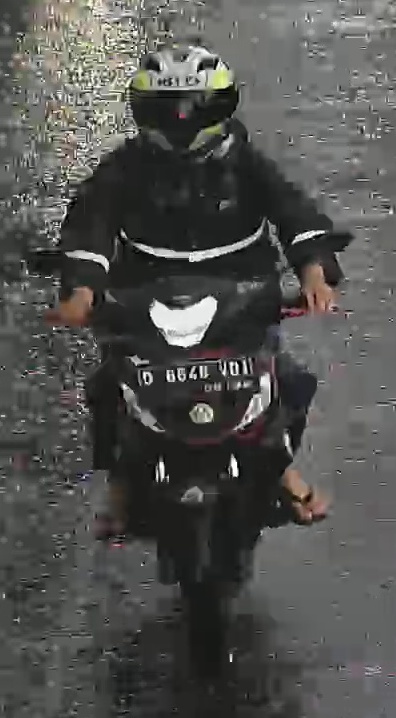
person-with-helmet: 1
person-without-helmet: 0